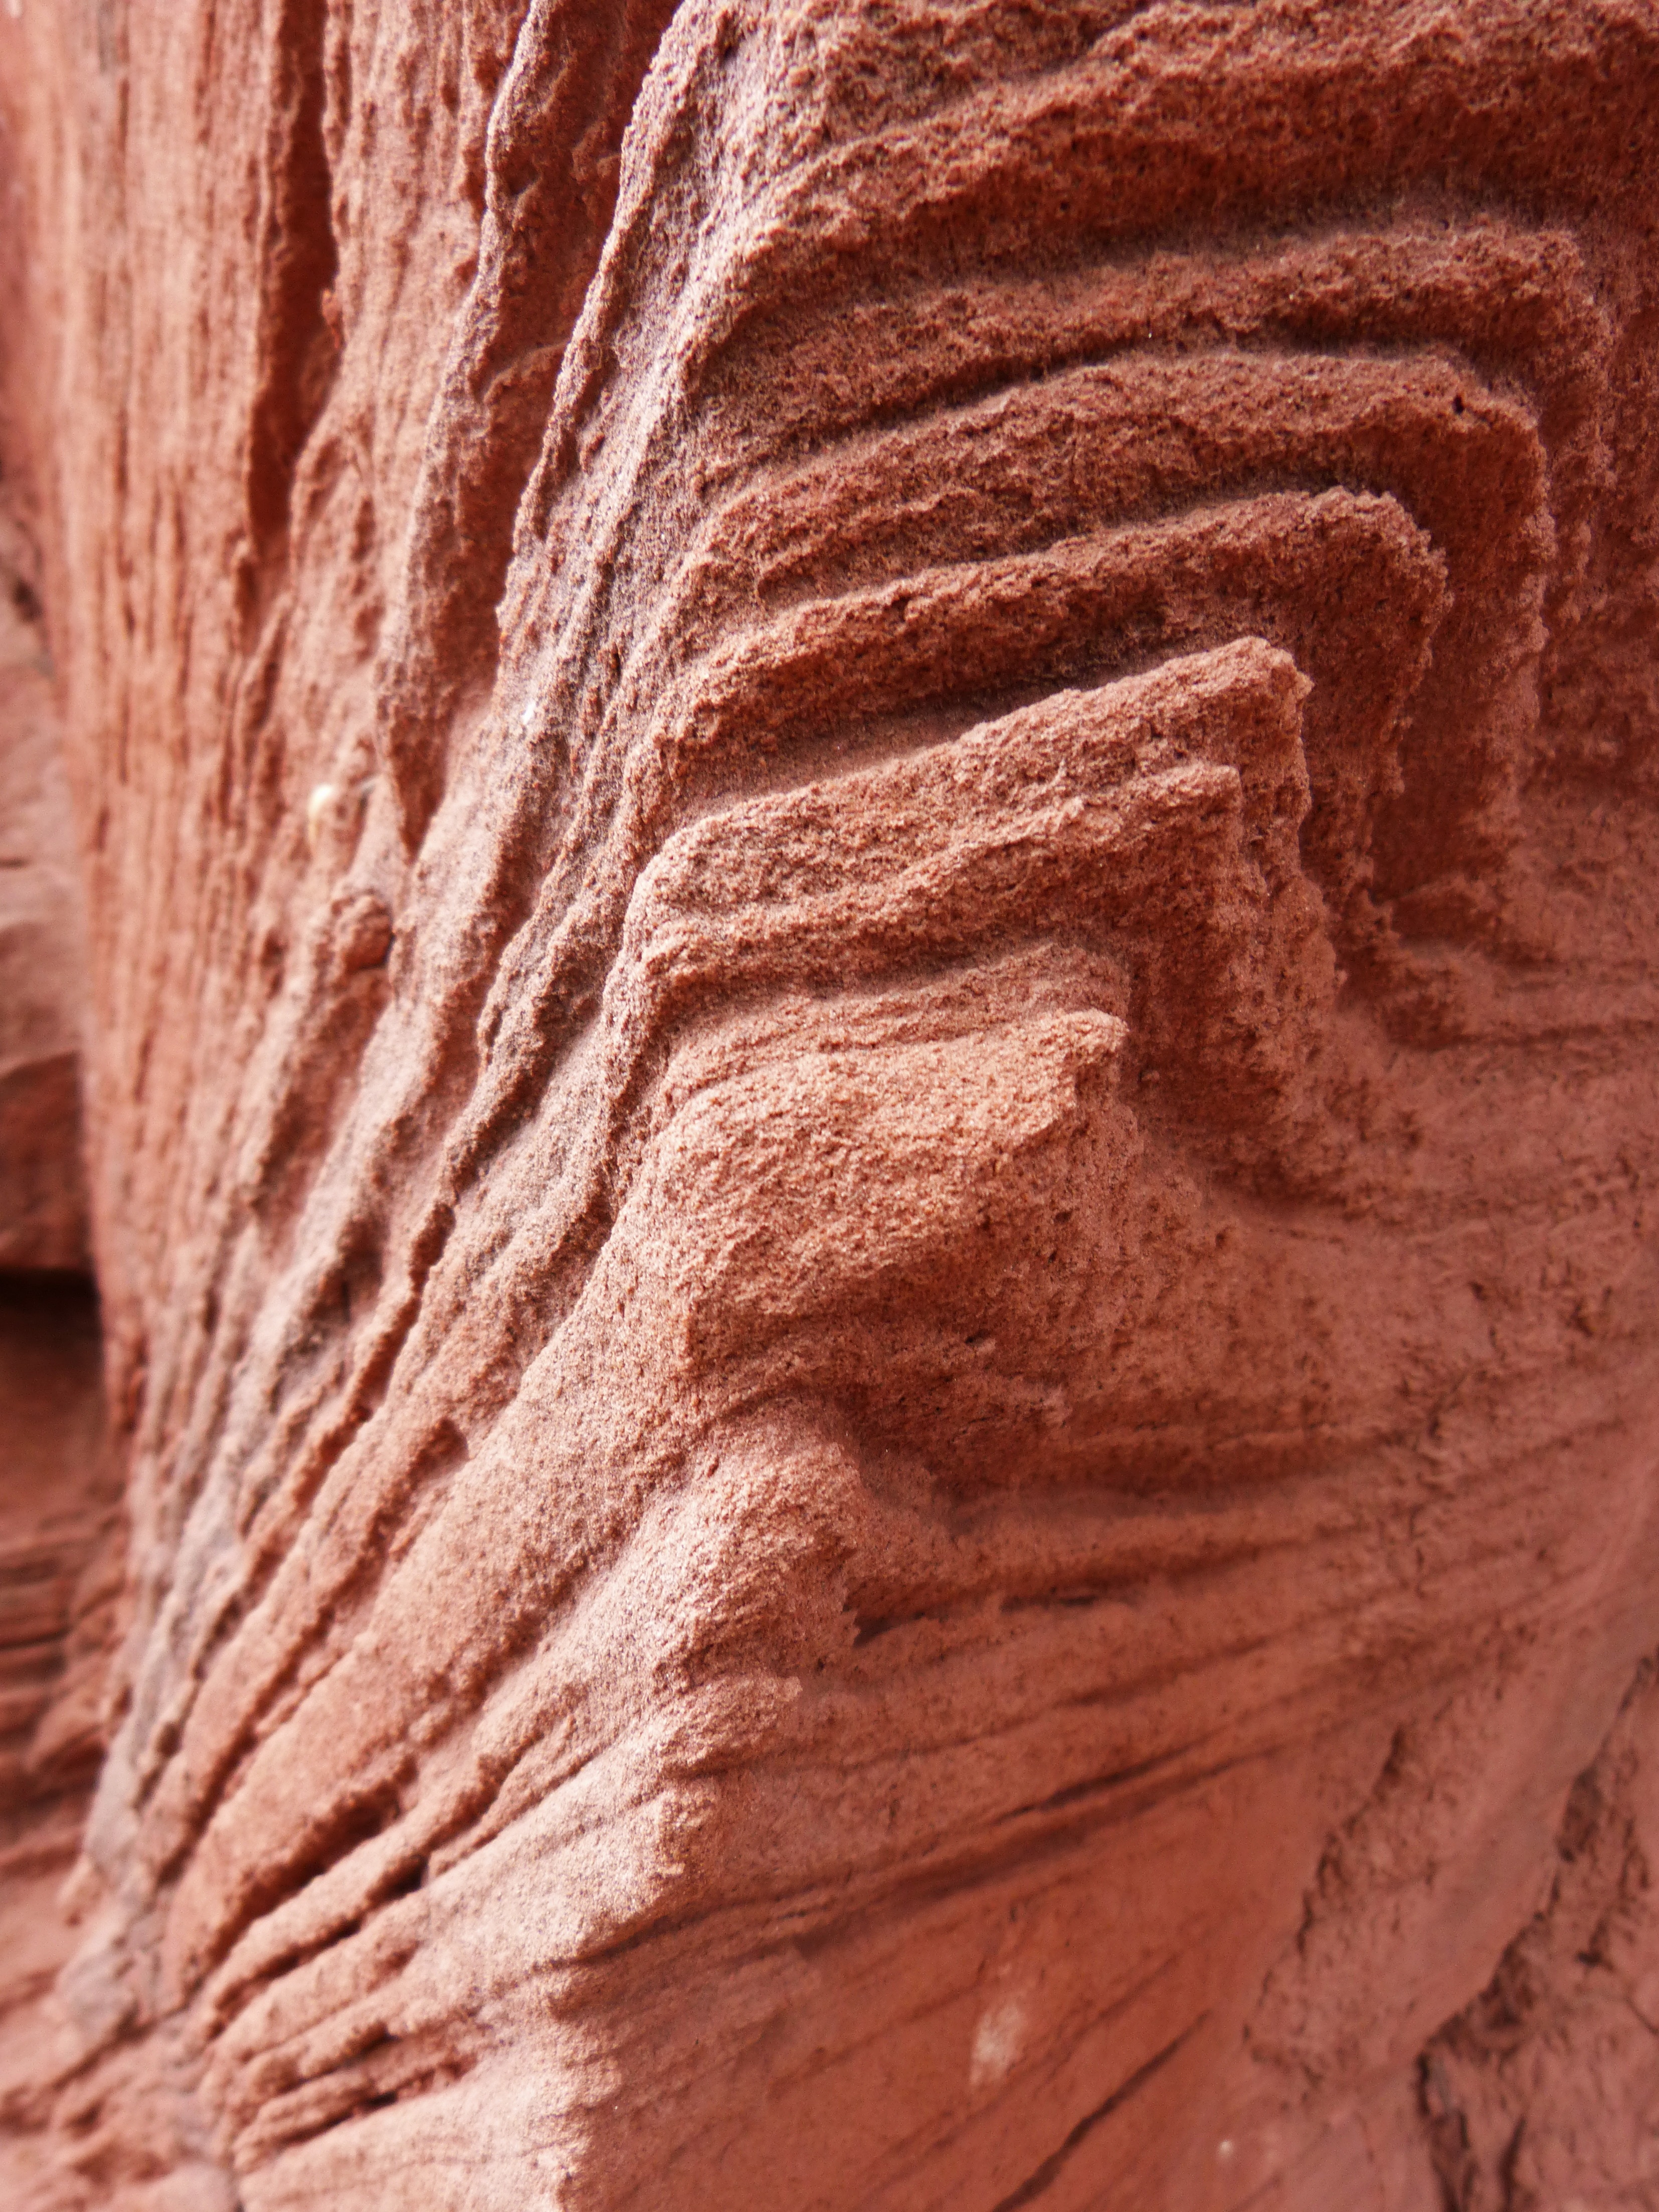
sand, rock, wood, texture, floor, sandstone, formation, brown, soil, canyon, material, erosion, geology, carving, forms, priorat